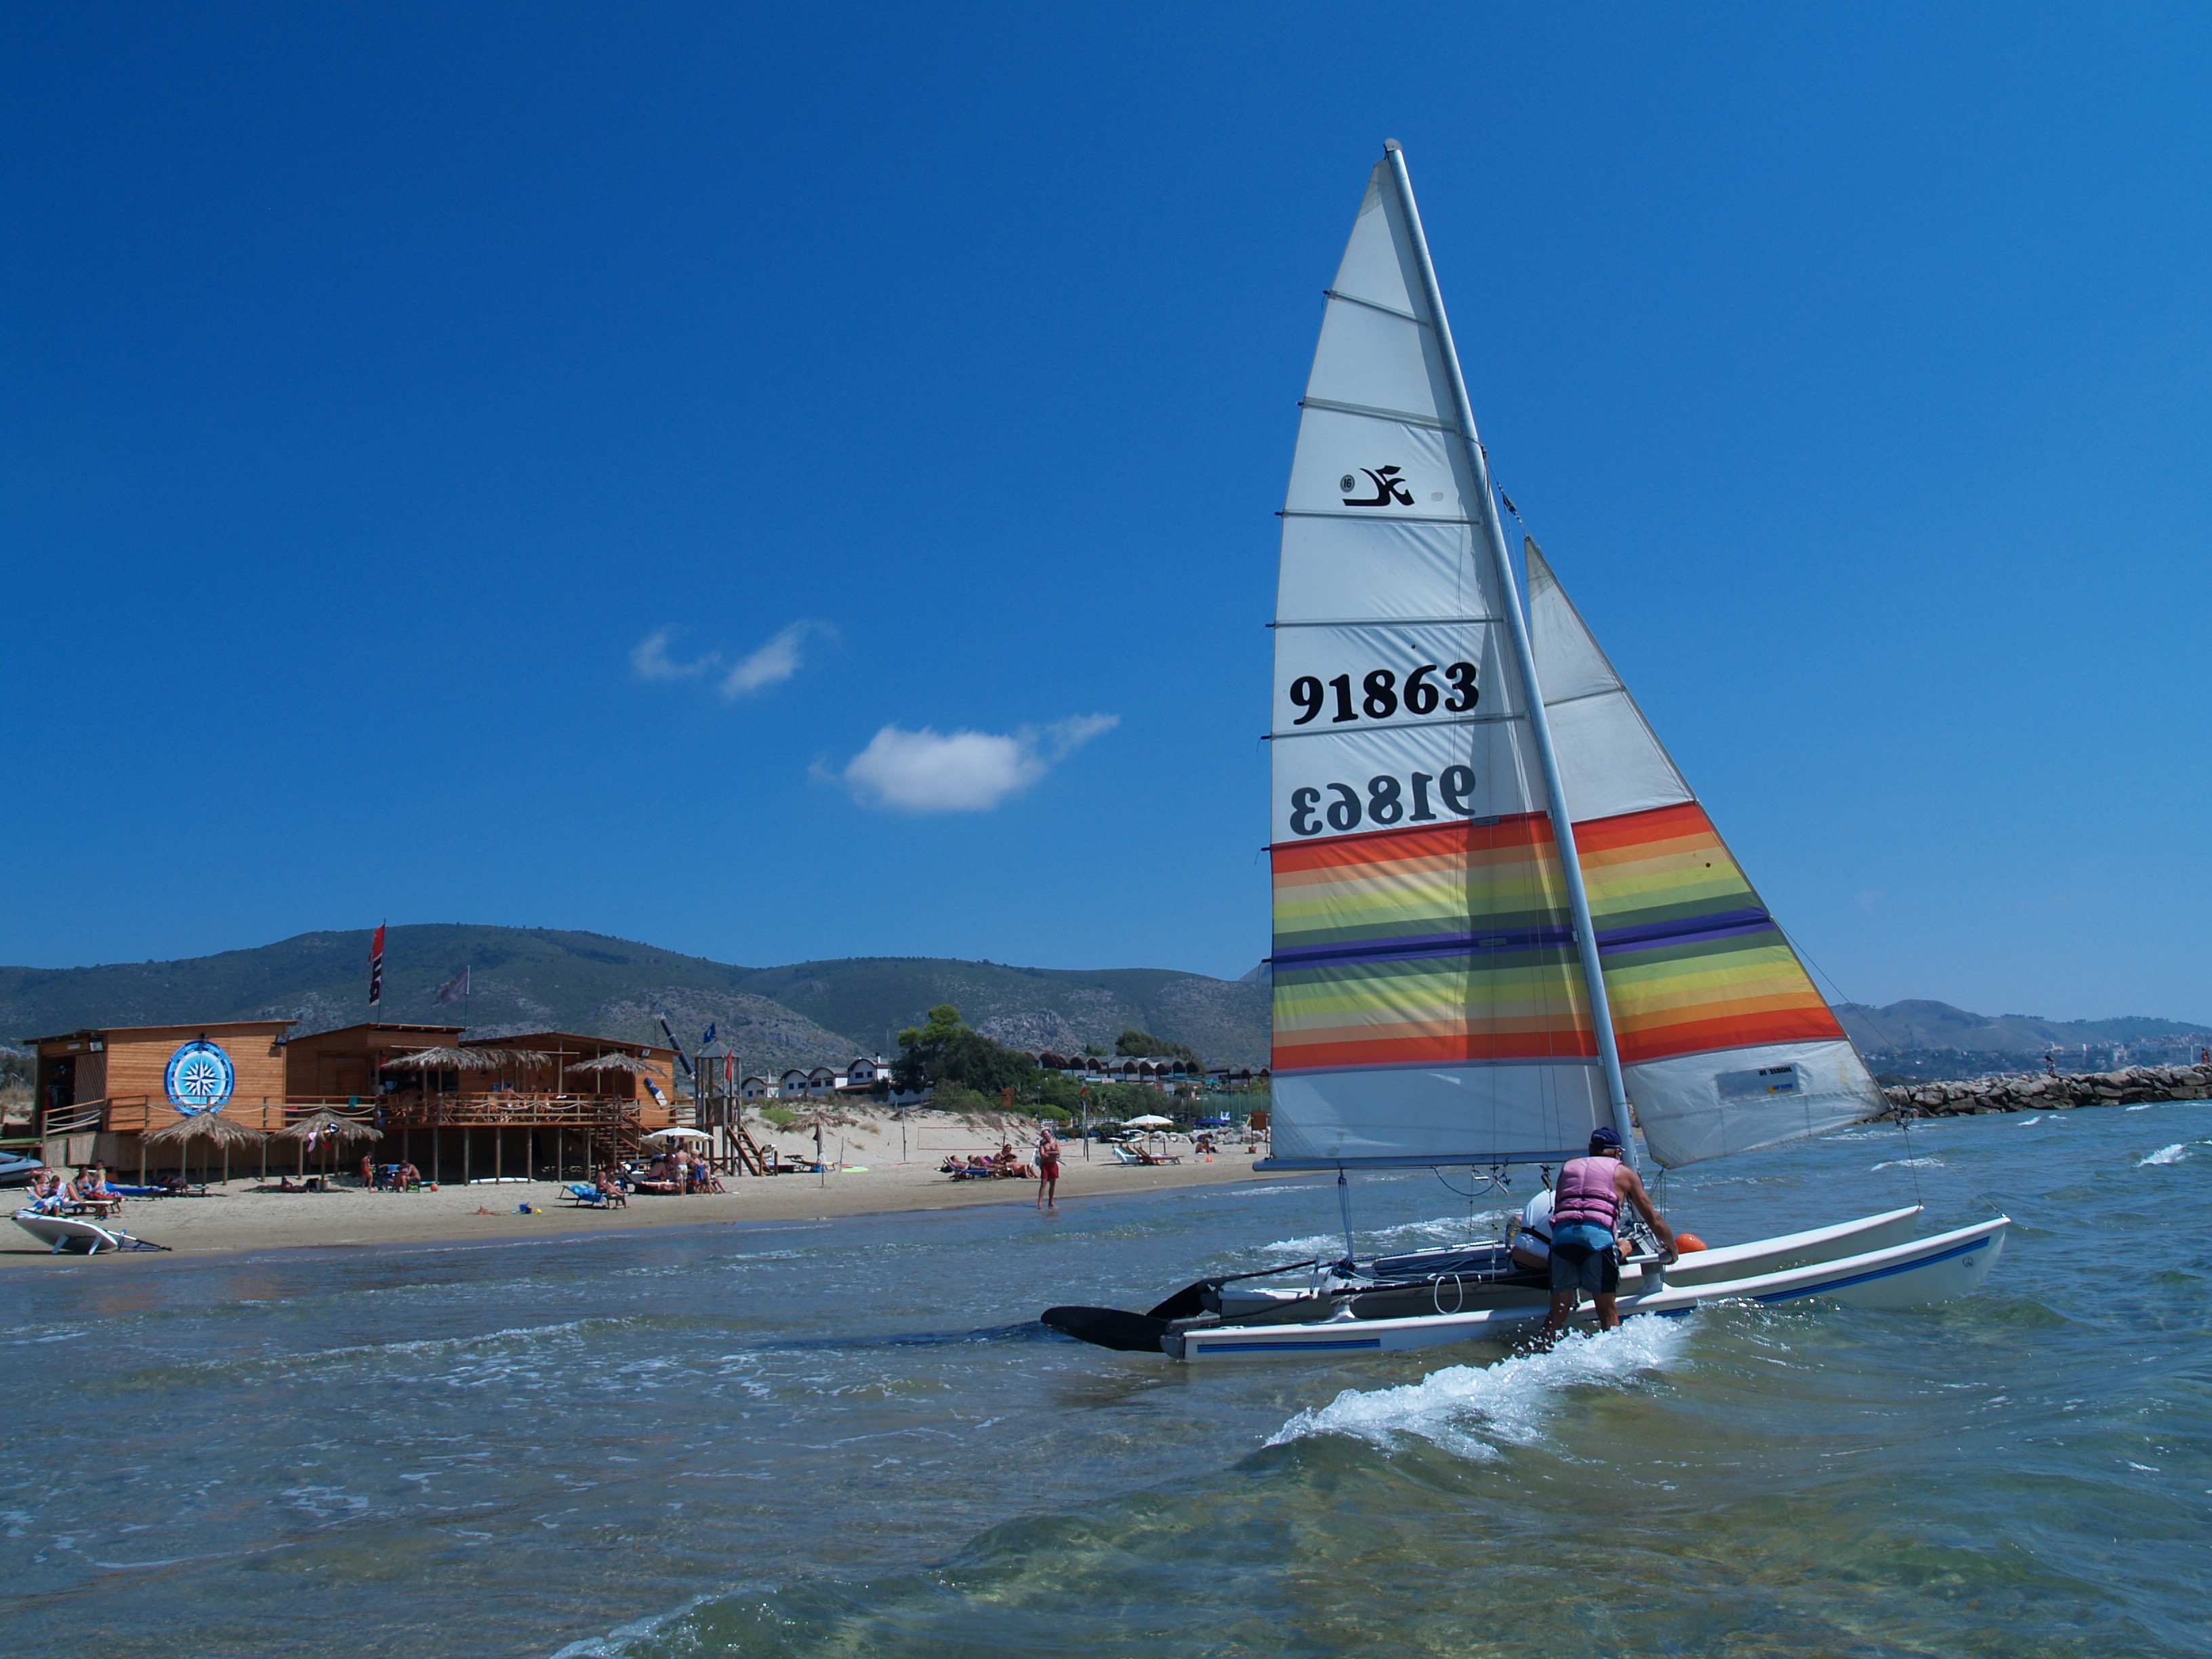
sperlonga, sailing, water transportation, sail, vehicle, sailboat, boat, watercraft, dinghy sailing, recreation, skiff, windsports, water sport, dinghy, sky, boating, mast, catamaran, vacation, wind, sports, scow, yacht racing, sea, proa, wave, multihull, tourism